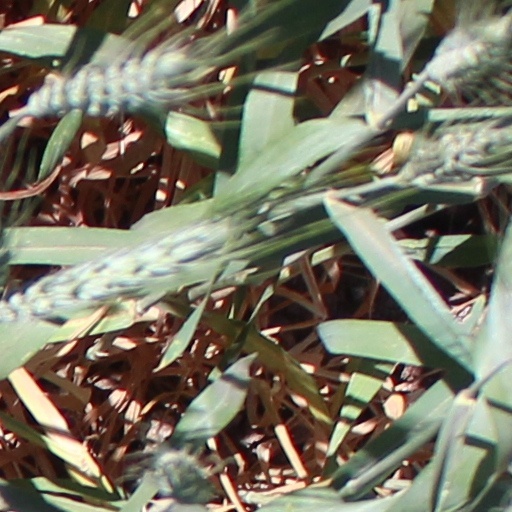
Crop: wheat